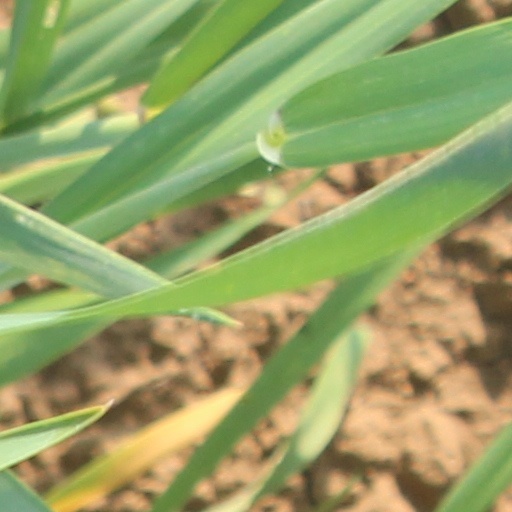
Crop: wheat